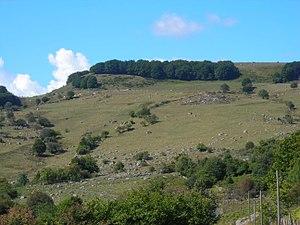
Face sud-est de la montagne de Rabios (Lozère, France).
La montagne de Rabios est située dans la partie sud de l'Aubrac dans le massif central sur le territoire de la commune de Saint-Laurent-de-Muret.